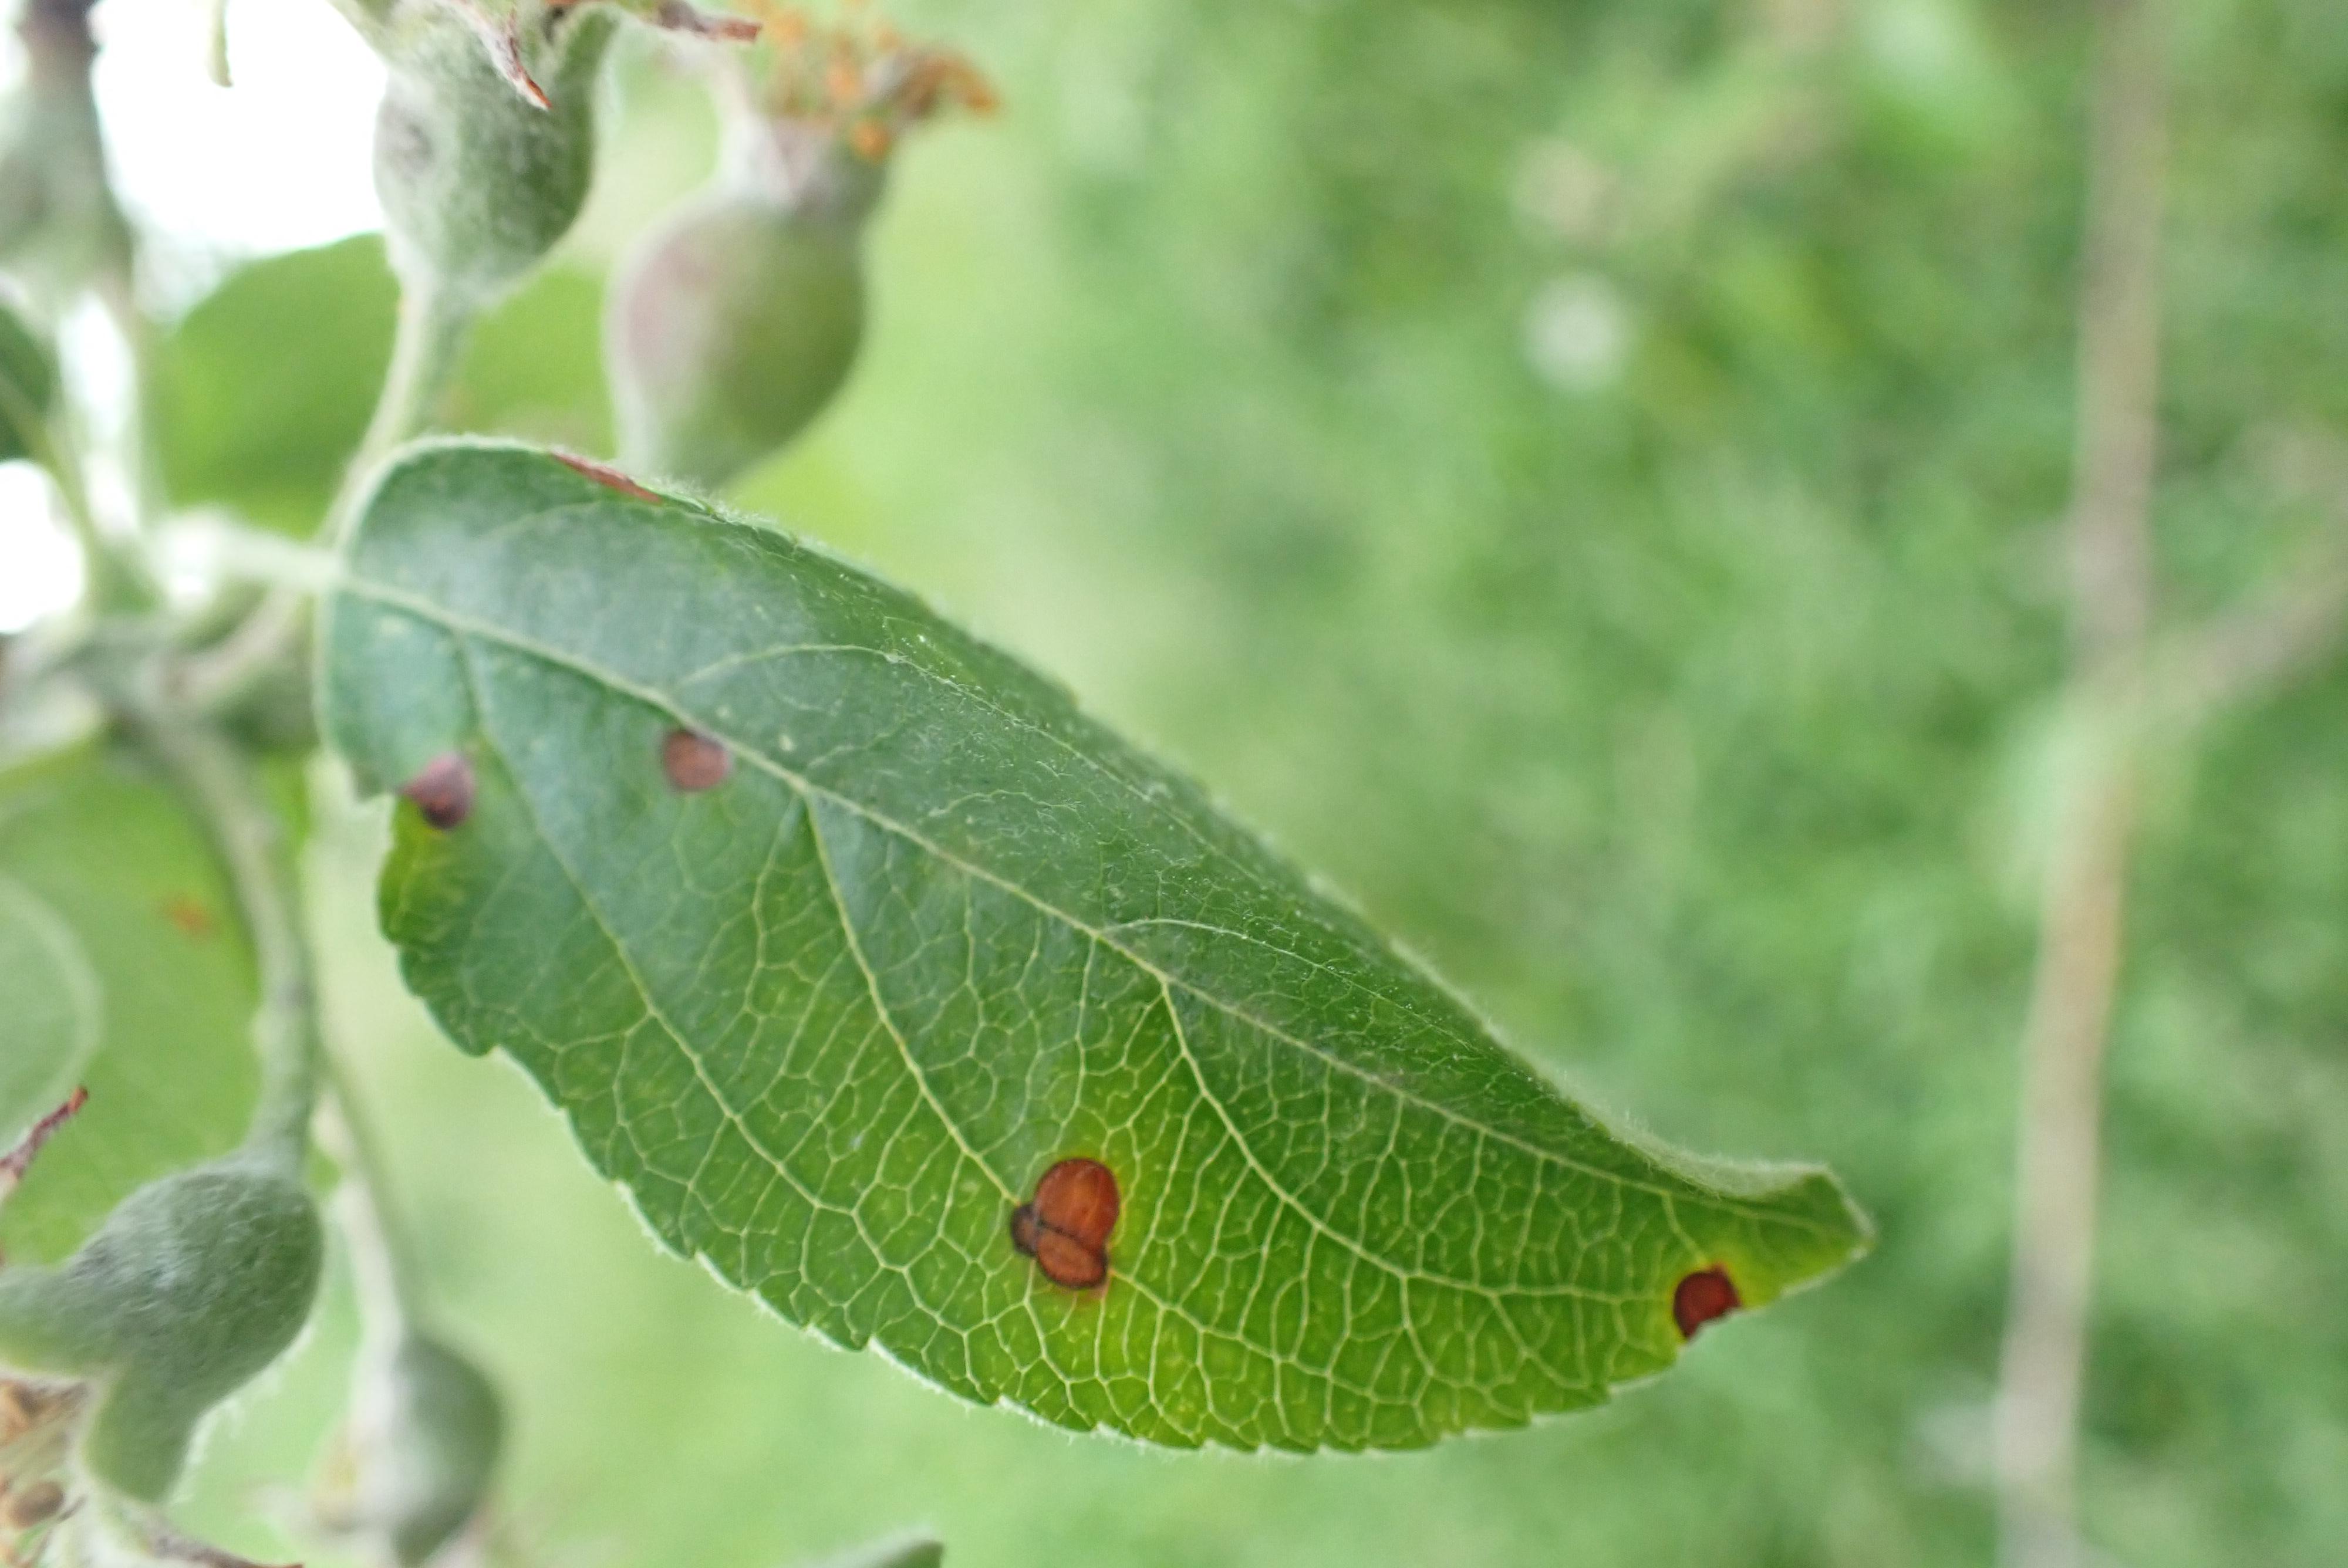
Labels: scab